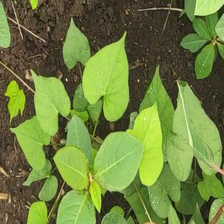
Weed species: Obscure_morning _glory(Ipomoea obscura)